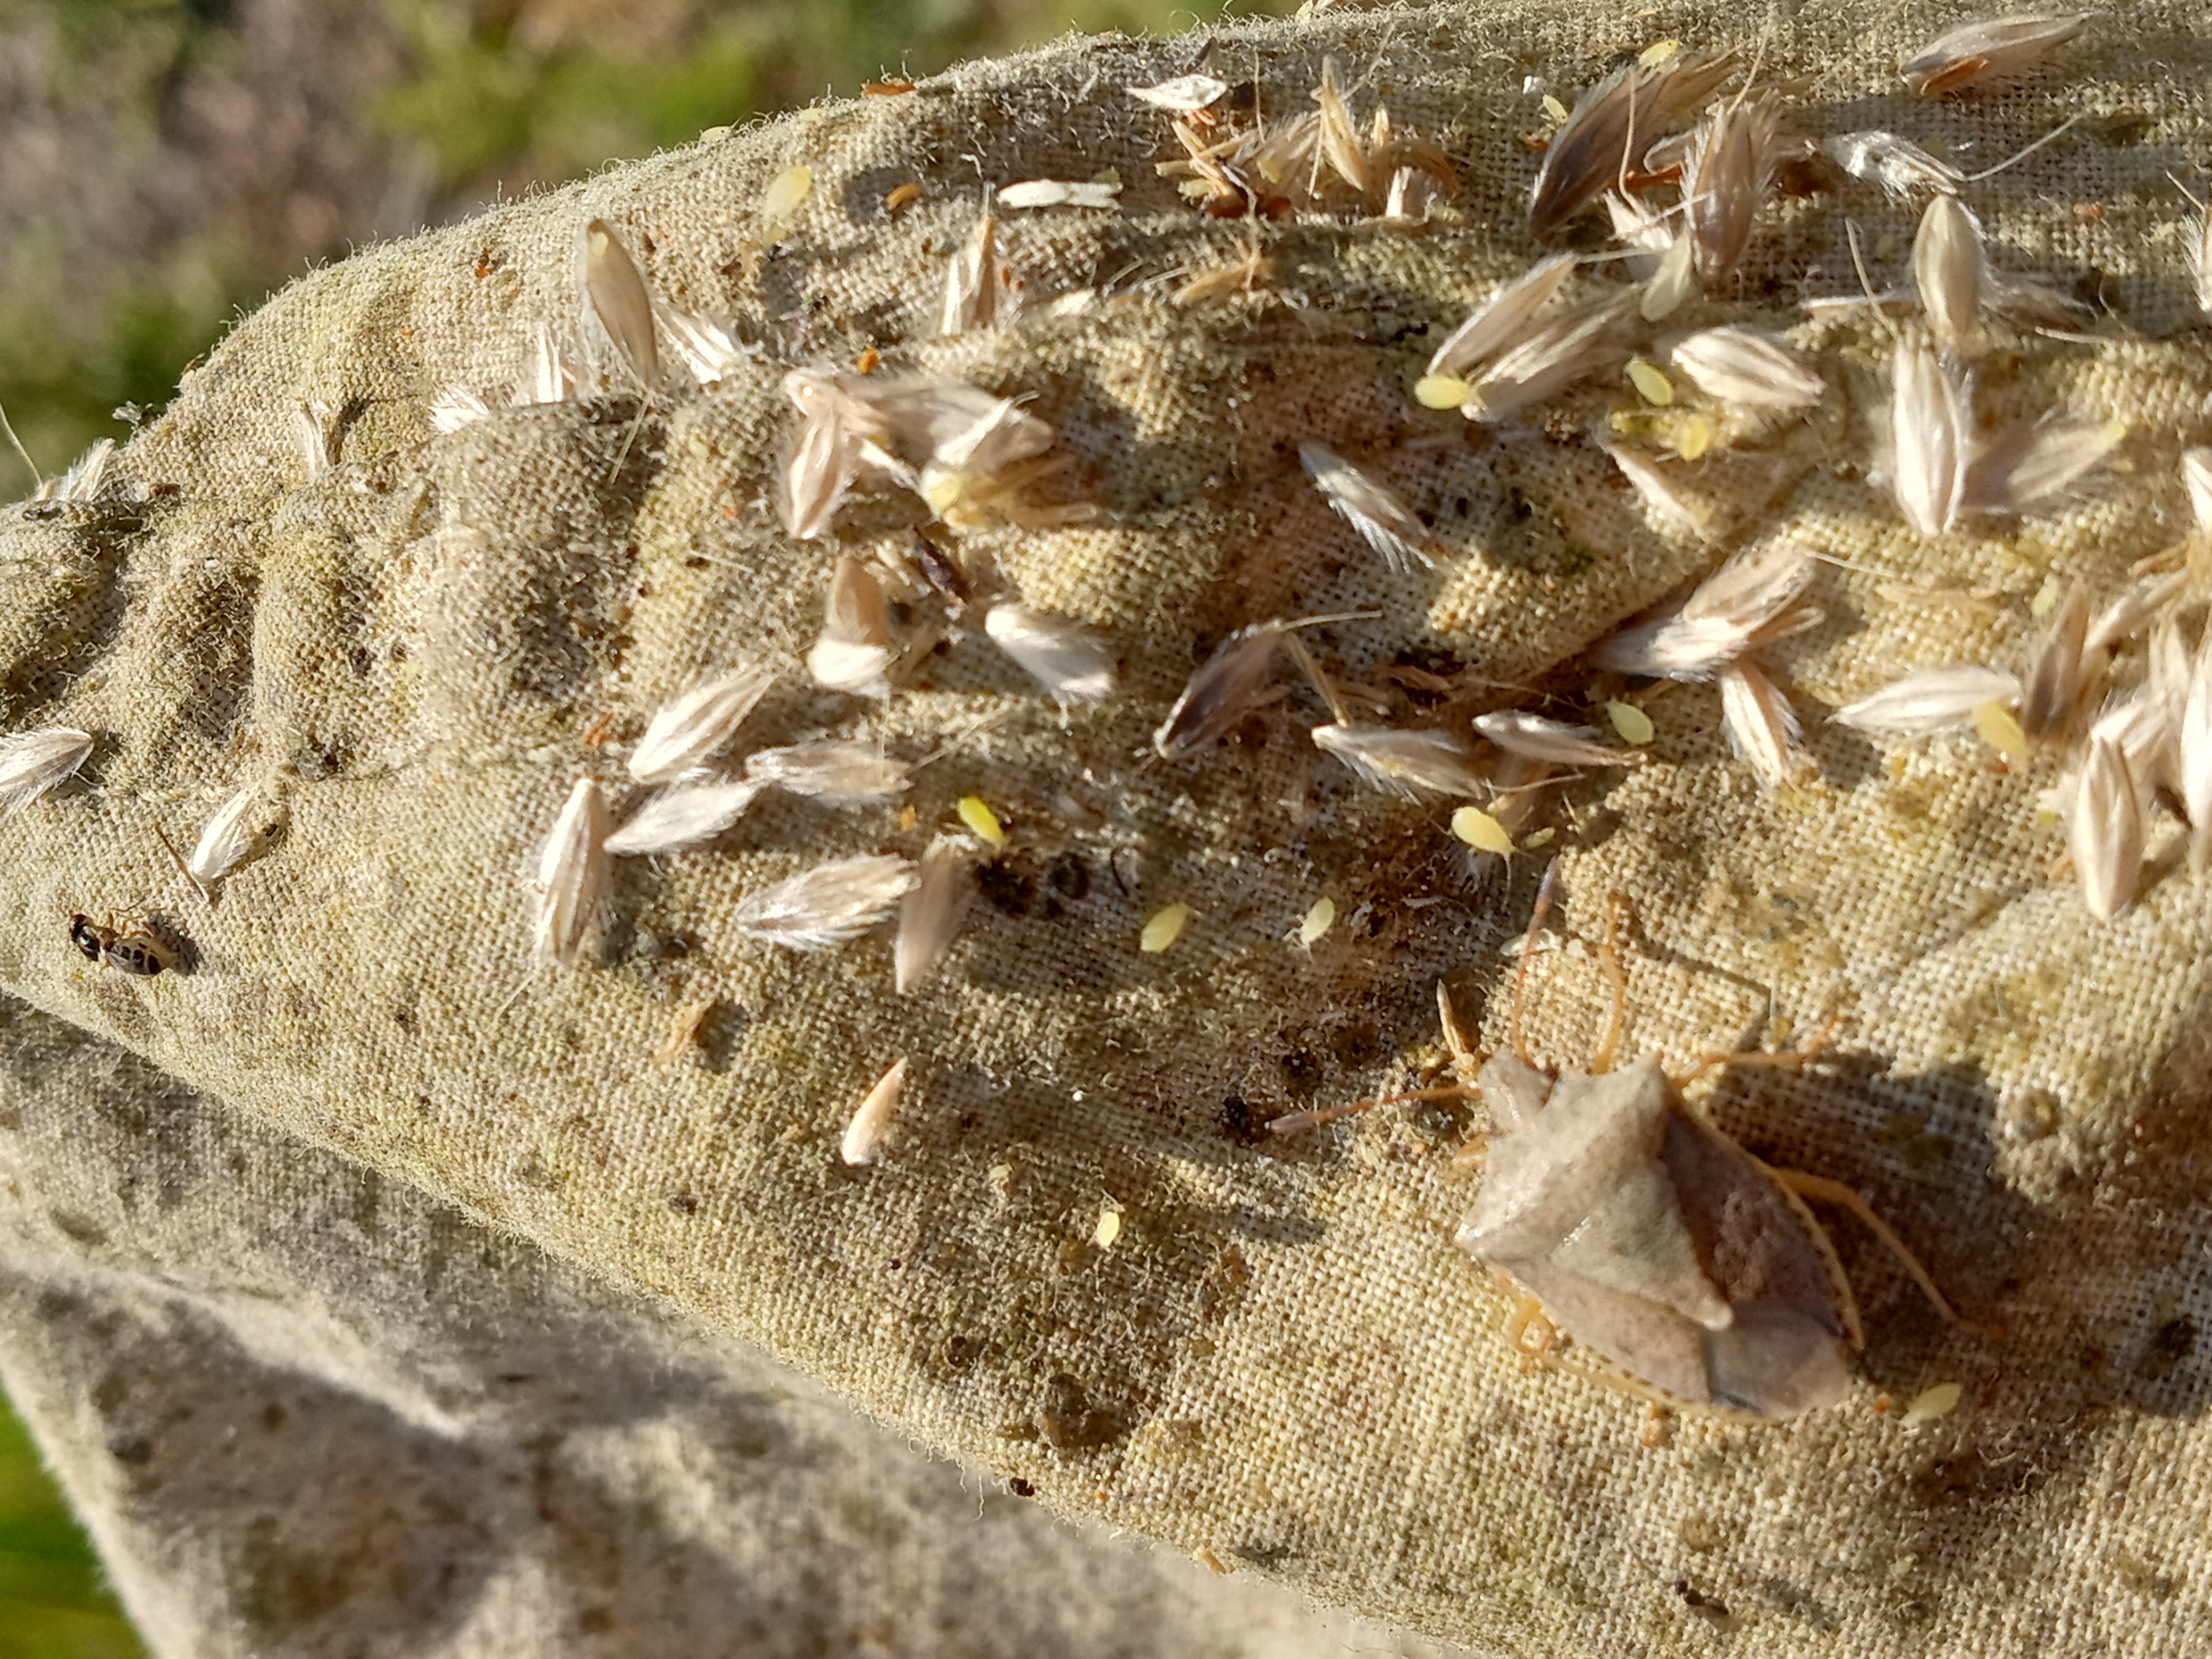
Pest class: stink_bug